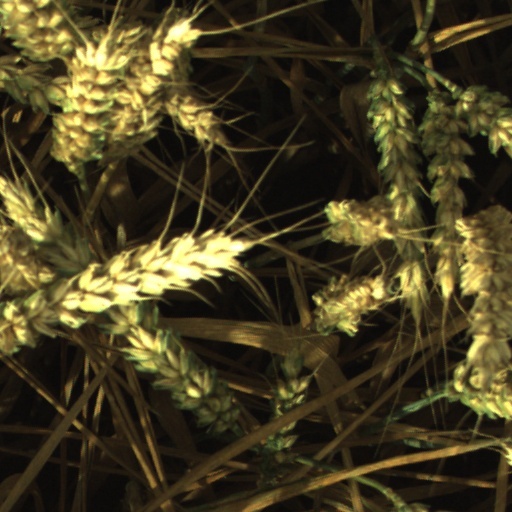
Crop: wheat